The Postcard Killers

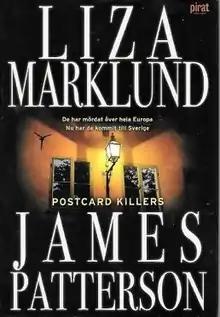
First edition (Swedish)

The Postcard Killers (2010) is a crime novel by Swedish writer Liza Marklund and American author James Patterson.